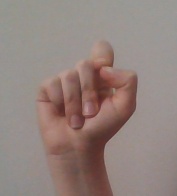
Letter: fa